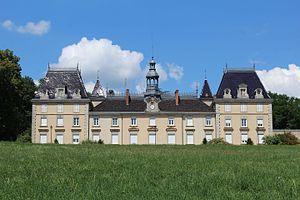
Château Saint-Jean dans la commune associée de Saint-Jean-le-Priche.
Cet article recense de manière non exhaustive les châteaux, maisons fortes, mottes castrales, situés dans le département français de Saône-et-Loire. Il est fait état des inscriptions et classements au titre des monuments historiques.
Saint-Jean-le-Priche est une commune associée de Mâcon. La fusion-association date de 1972. À l’origine, elle appartenait aux domaines
Mâcon est une commune française, capitale du Mâconnais, préfecture du département de Saône-et-Loire, dans la région Bourgogne-Franche-Comté.
Le château Saint-Jean est situé sur la commune de Saint-Jean-le-Priche, rattachée depuis 1972 à Mâcon en Saône-et-Loire.